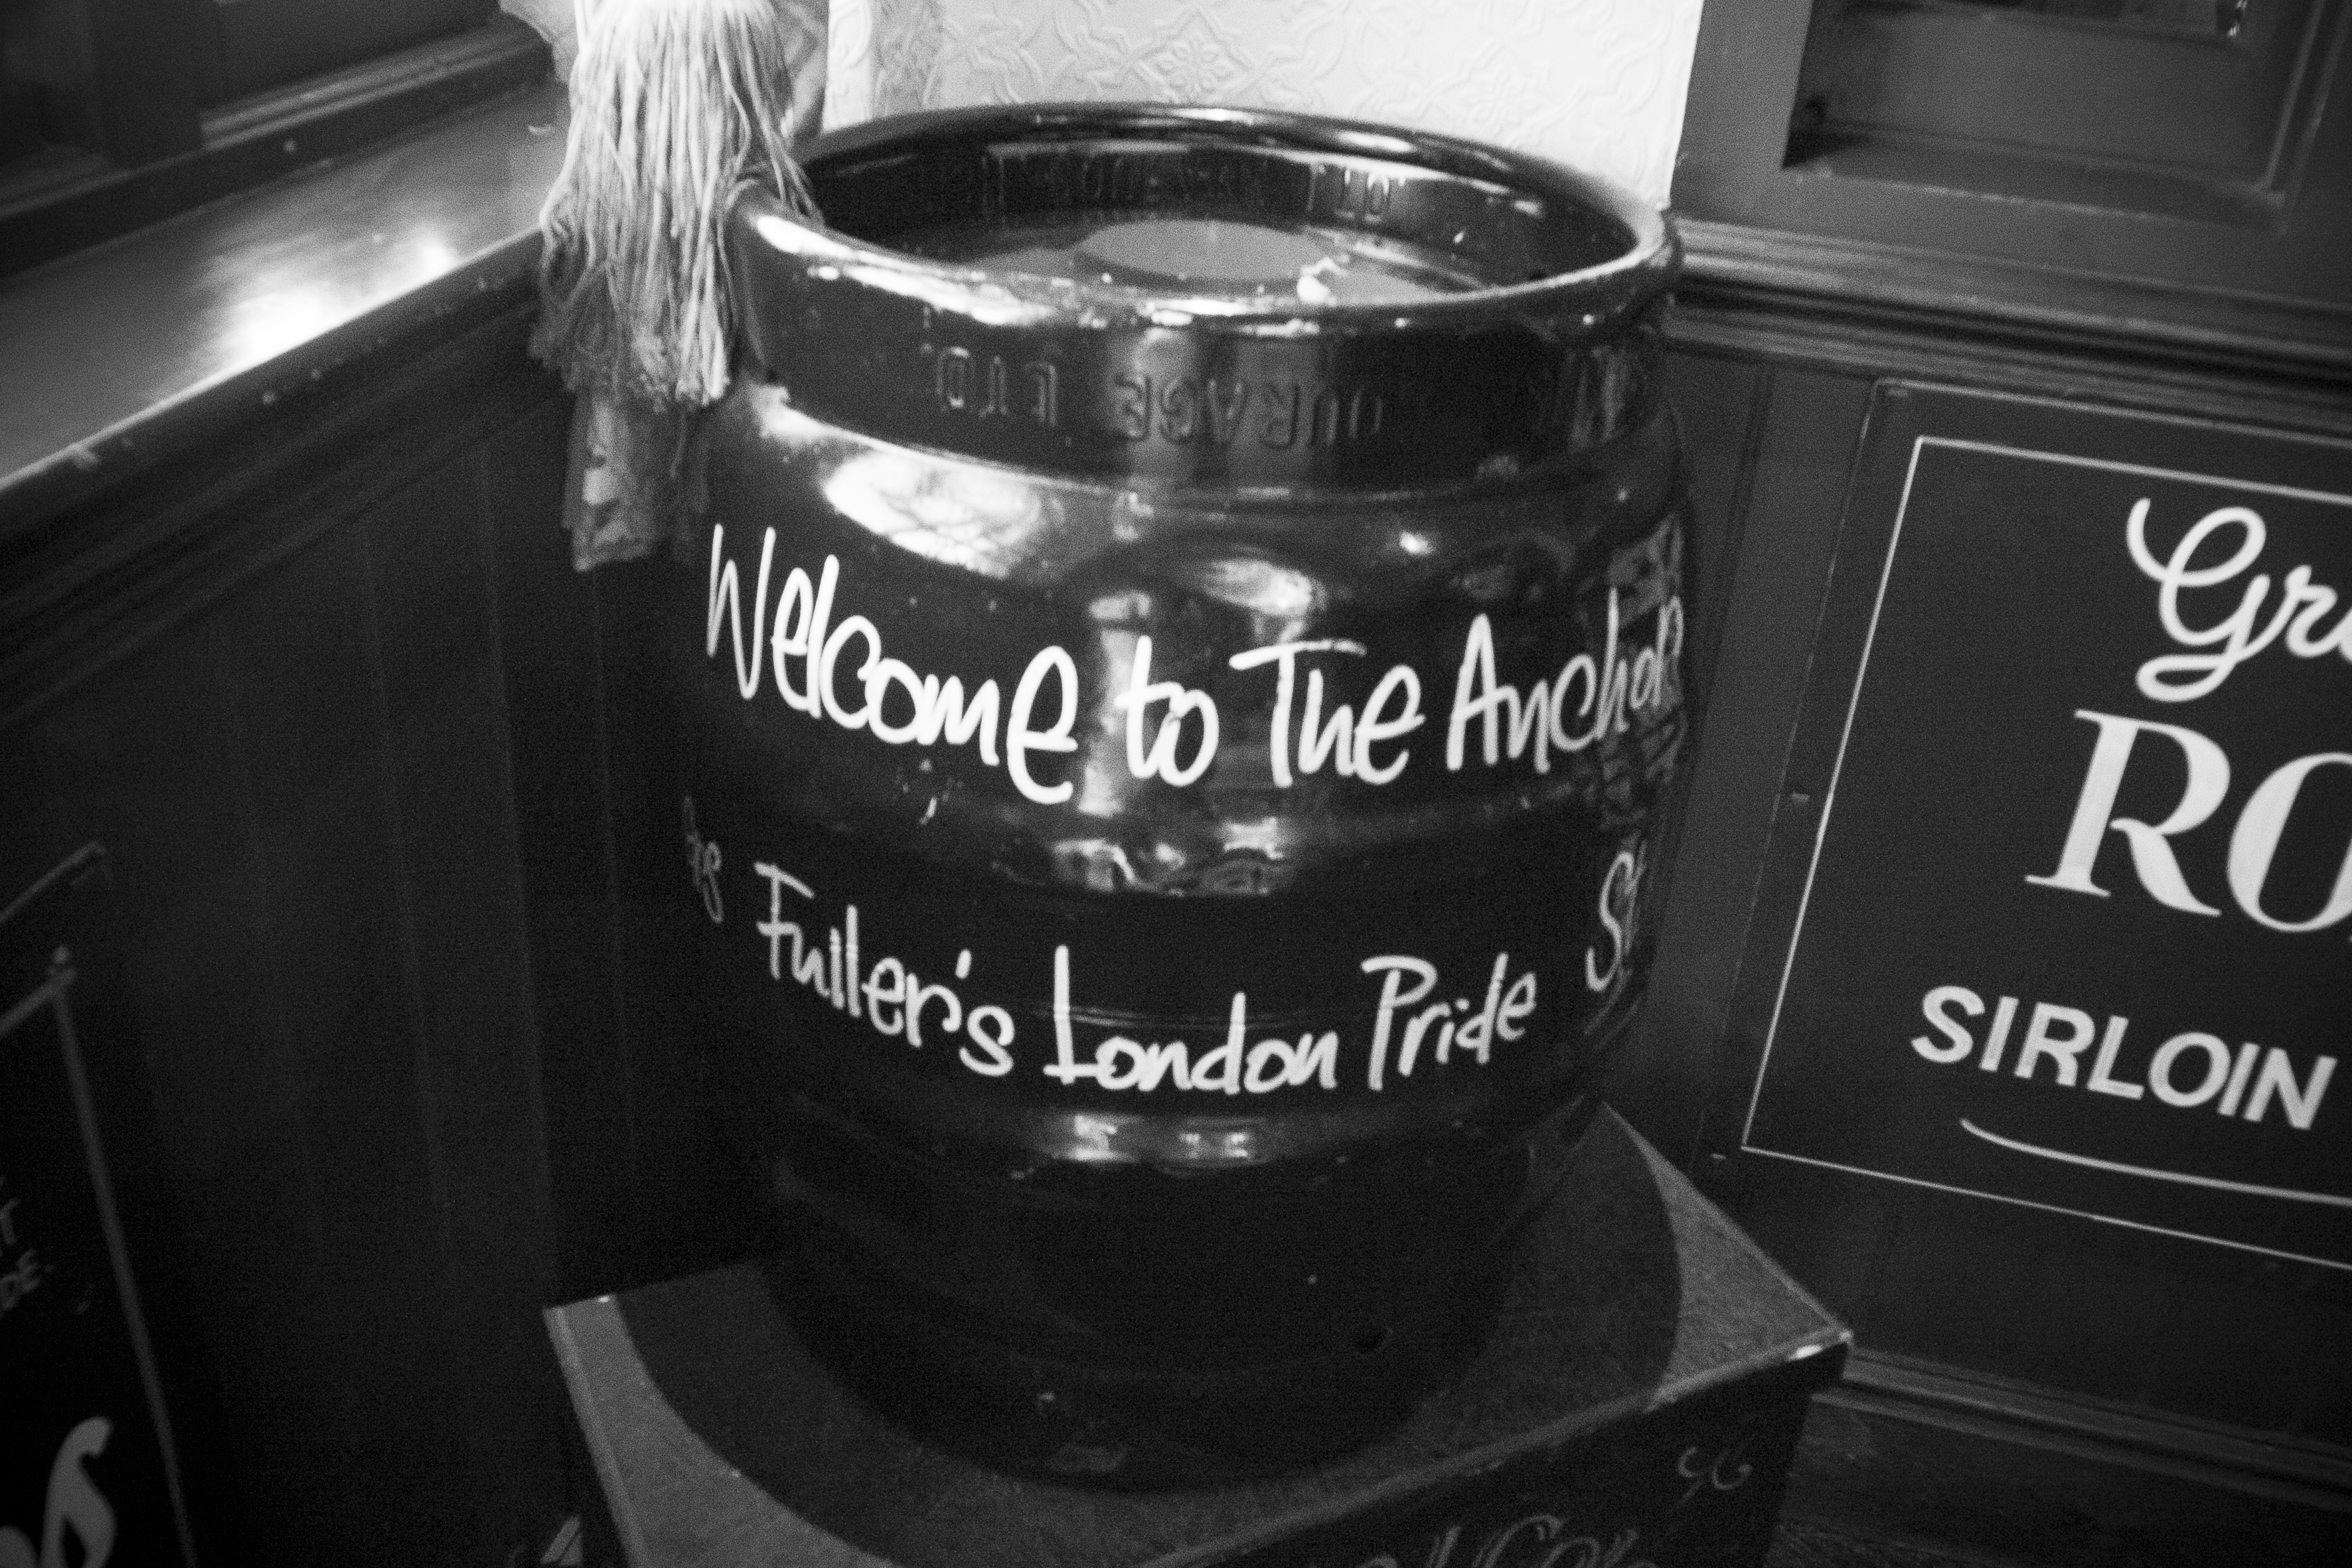
black and white, street, urban, travel, fujifilm, drink, black, monochrome, lighting, tire, uk, england, bw, blackandwhite, blackwhite, london, ngc, noiretblanc, fuji, fujixt1, fujix, monochrome photography, man made object